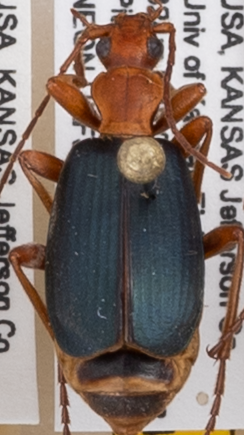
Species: Brachinus alternans
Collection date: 2021-08-24
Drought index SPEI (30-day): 0.862
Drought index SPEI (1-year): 0.06
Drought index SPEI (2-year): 0.48